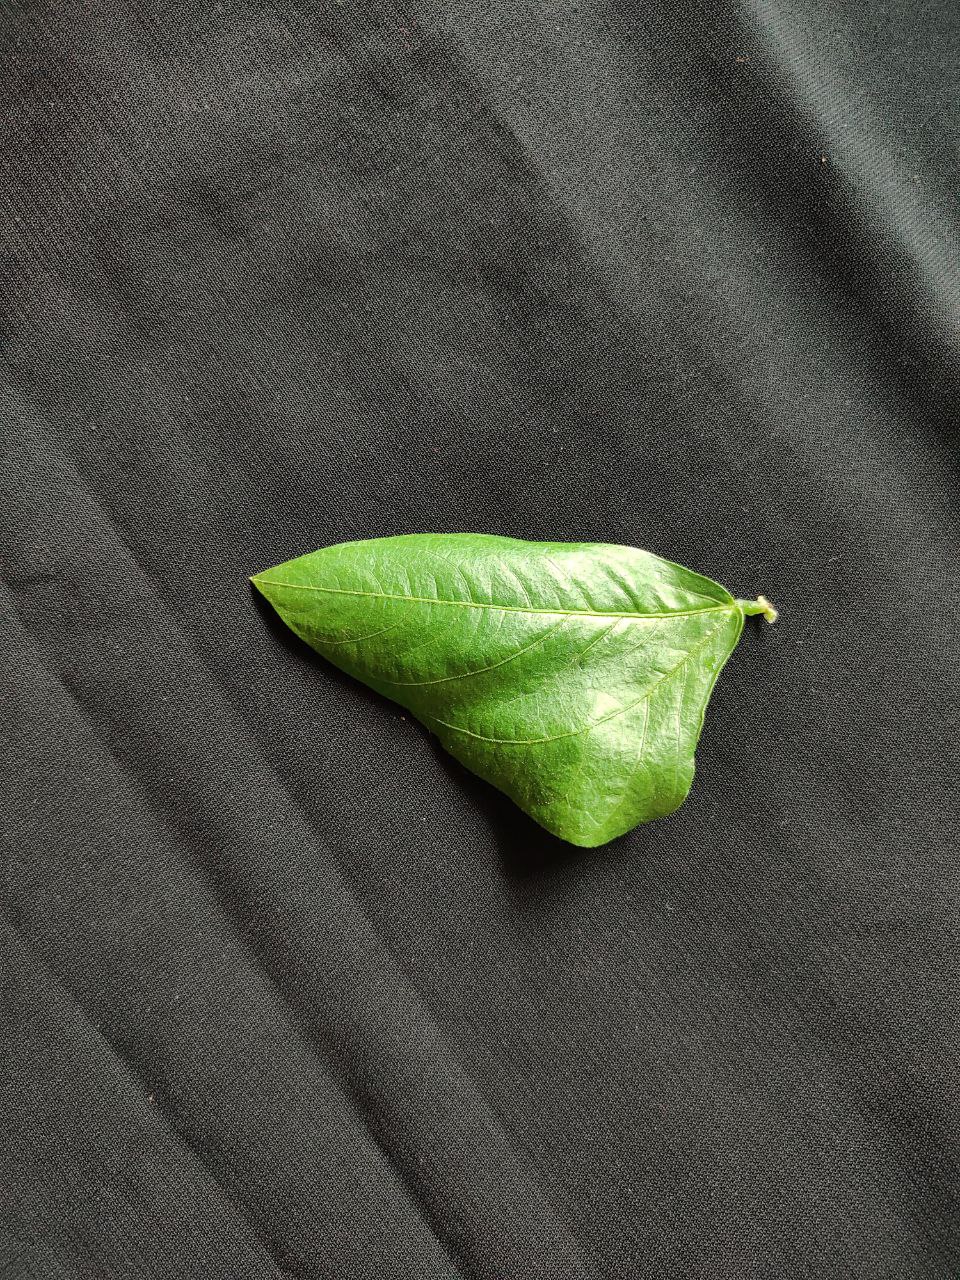
Crop: cowpea
Leaf condition: Fresh Leaf